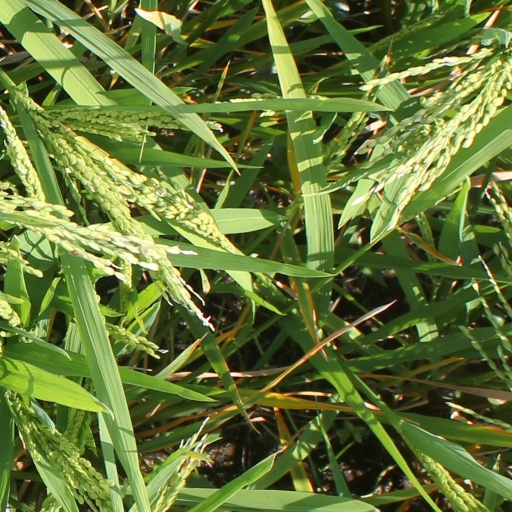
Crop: rice